FBI Girl

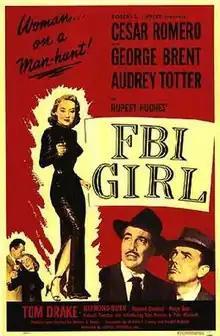
Theatrical release poster

FBI Girl is a 1951 American film noir crime film about a female FBI employee who becomes involved in a government plot involving corruption and murder. The film was directed by William A. Berke, and stars Cesar Romero, George Brent and Audrey Totter. It was made by Lippert Pictures.